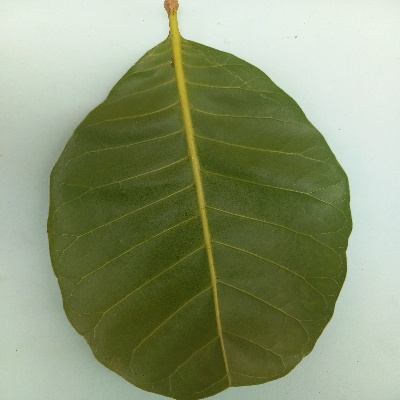
Crop: Cashew
Condition: healthy